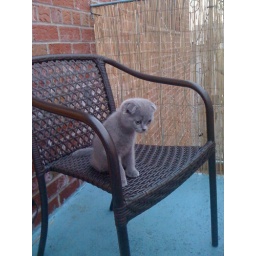
Watching the cars go by on the balcony :)